Liturgical books of the Roman Rite

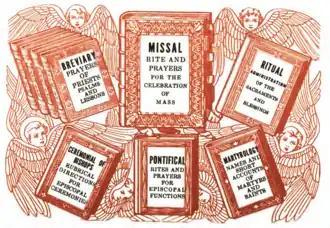
An illustration explaining the purpose of different Roman Rite liturgical books

Within the Roman Rite of the Catholic Church, a variety of liturgical books have been officially approved to contain the words to be recited and the actions to be performed in the celebration of Catholic liturgy. The Roman Rite of the Latin Church of the Catholic Church is the most widely used liturgical rite. The titles of some of these books contain the adjective "Roman", e.g. the "Roman Missal", to distinguish them from the liturgical books for the other rites of the church.